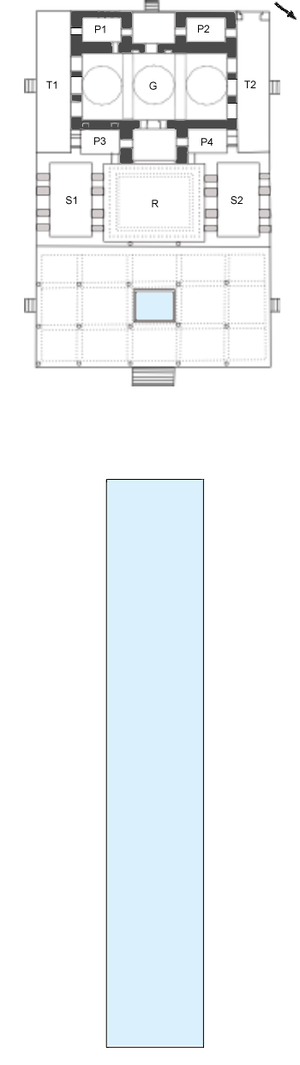
Le palais de Tchehel-Sotoun est un palais royal safavide situé à Ispahan, au nord-ouest du complexe d'Ali Qapu. Mesurant 57,80 × 37 mètres, ce monument majeur du règne de Shah 'Abbas II était utilisé pour les cérémonies de couronnement et pour la réception des ambassadeurs étrangers.